Earl

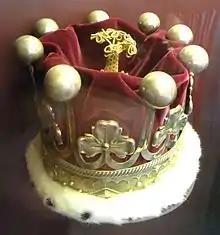
A coronet of a British earl

A British earl is entitled to a coronet bearing eight strawberry leaves (four visible) and eight silver balls (or pearls) around the rim (five visible). The actual coronet is rarely, if ever, worn except at the coronation of a new monarch, but in heraldry an earl may bear his coronet of rank on his coat of arms above the shield.